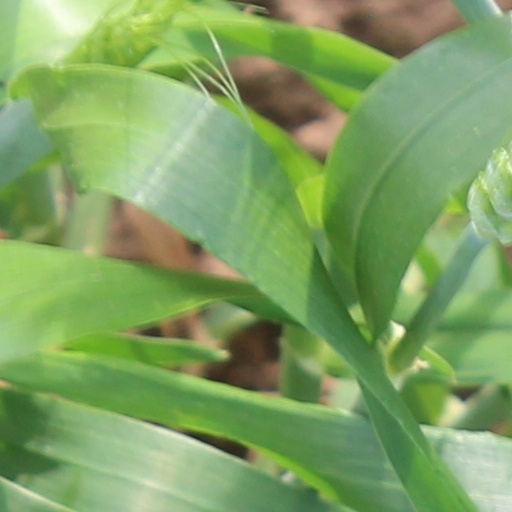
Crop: wheat